William Gaston (Massachusetts politician)

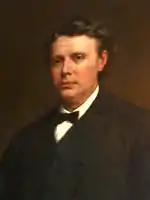
Portrait of Gaston by Frederick Porter Vinton, 1895

Gaston's quest for a second term was ended by public outrage over his failure to sign the death warrant of convicted juvenile murderer Jesse Pomeroy. Pomeroy, then fourteen years old, had been convicted December 10, 1874, of first degree murder for the murder of Horace Holden Millen April 22, 1874, and been sentenced to death. There was public clamor favoring his execution, especially after he attempted to escape from prison. Gaston, despite two rulings by the Governor's Council that clemency be denied, refused to sign the execution order. This was an unpopular move which likely contributed to his loss in the 1875 election. Republican Alexander H. Rice, who defeated Gaston in an otherwise lackluster campaign, also refused to sign the execution order, but his Council eventually recommended commutation of Pomeroy's sentence to life in solitary confinement.